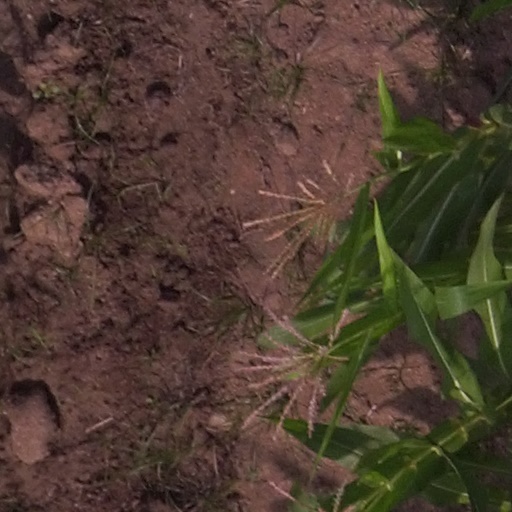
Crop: maize; corn